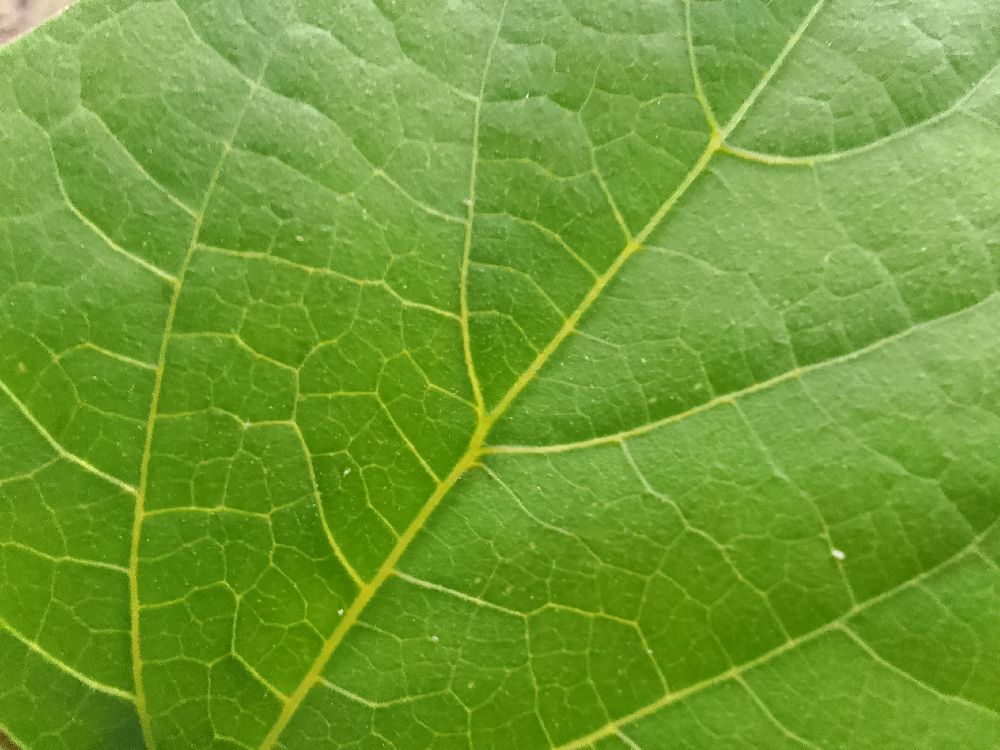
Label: healthy